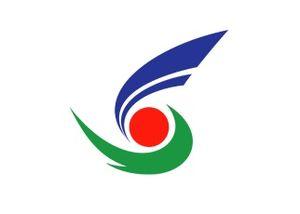
Setouchi est une municipalité ayant le statut de ville dans la préfecture d'Okayama, au Japon.